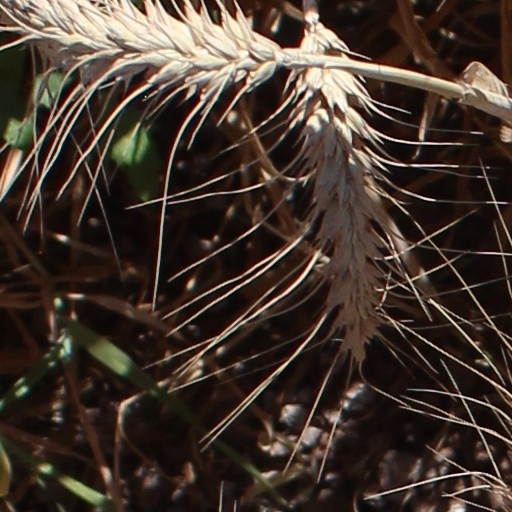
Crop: wheat